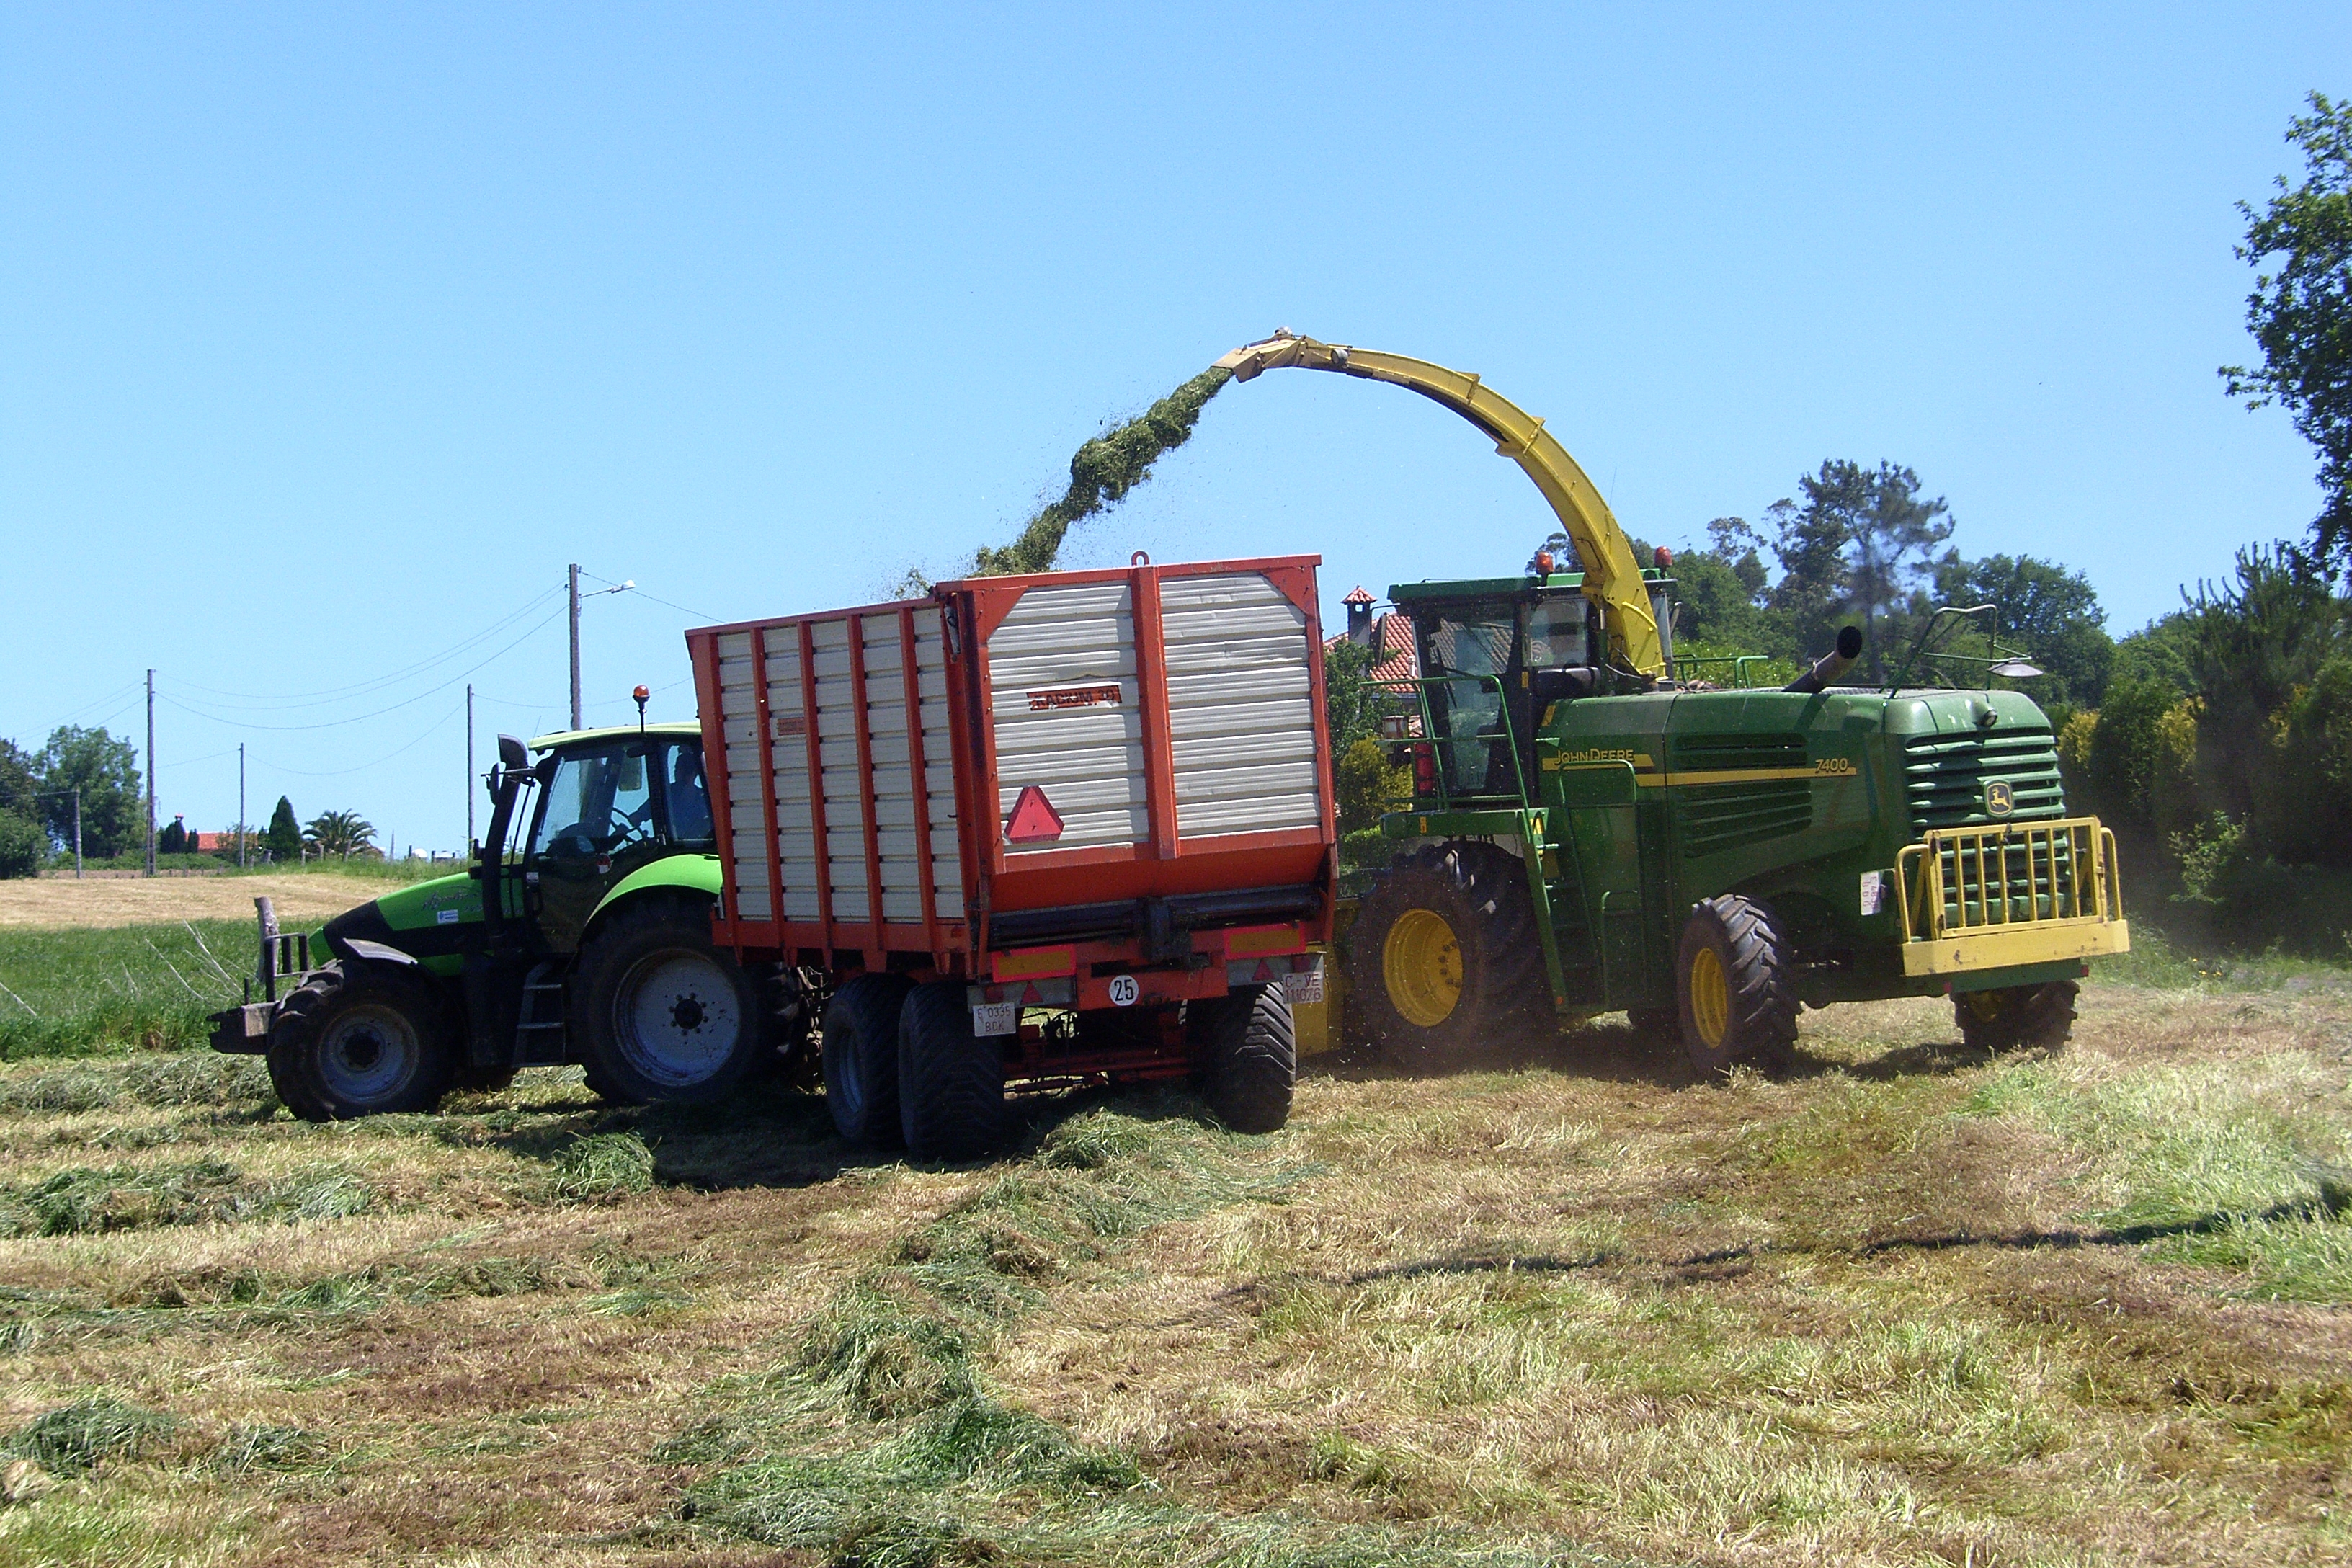
plant, tractor, field, farm, asphalt, transport, rural, harvest, vehicle, crop, soil, agriculture, harvester, ggl1, canoneos500d, ruralgalicia, agricultural machinery, grass family